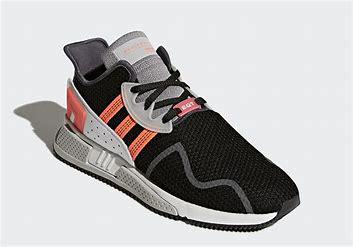
Brand: Adidas
Model: EQT Cushion Adv